Alexis Soyer

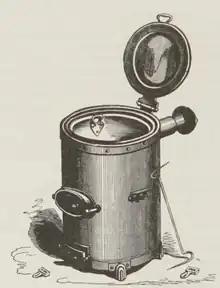
drawing of a cylindrical cooking stove, with lid at the top and door for fuelling at the lower front

Before leaving London Soyer had devised field stoves, which he had sent out to him for use in camp kitchens. They were horse-drawn boilers that could cook whether the army was stationary or moving. They proved so efficient and economical that the army used them, with later modifications, for more than a century. Nightingale wrote of them, "Soyer's stoves will boil, stew, bake and steam, in short, do everything but grill, ensuring that variety in cooking which is proved essential to health". Soyer's contribution to the war effort brought him further fame in Britain.